Parnelli Jones

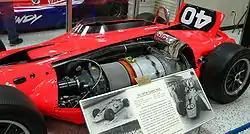
Jones's STP-Paxton Turbocar from the 1967 Indianapolis 500.

In 1967, he drove in the Indianapolis 500 for owner Andy Granatelli in the revolutionary STP-Paxton Turbocar. Jones dominated the race but dropped out with three laps to go when a small, inexpensive transmission bearing broke. After 1968, turbine-powered cars were legislated out of competition.